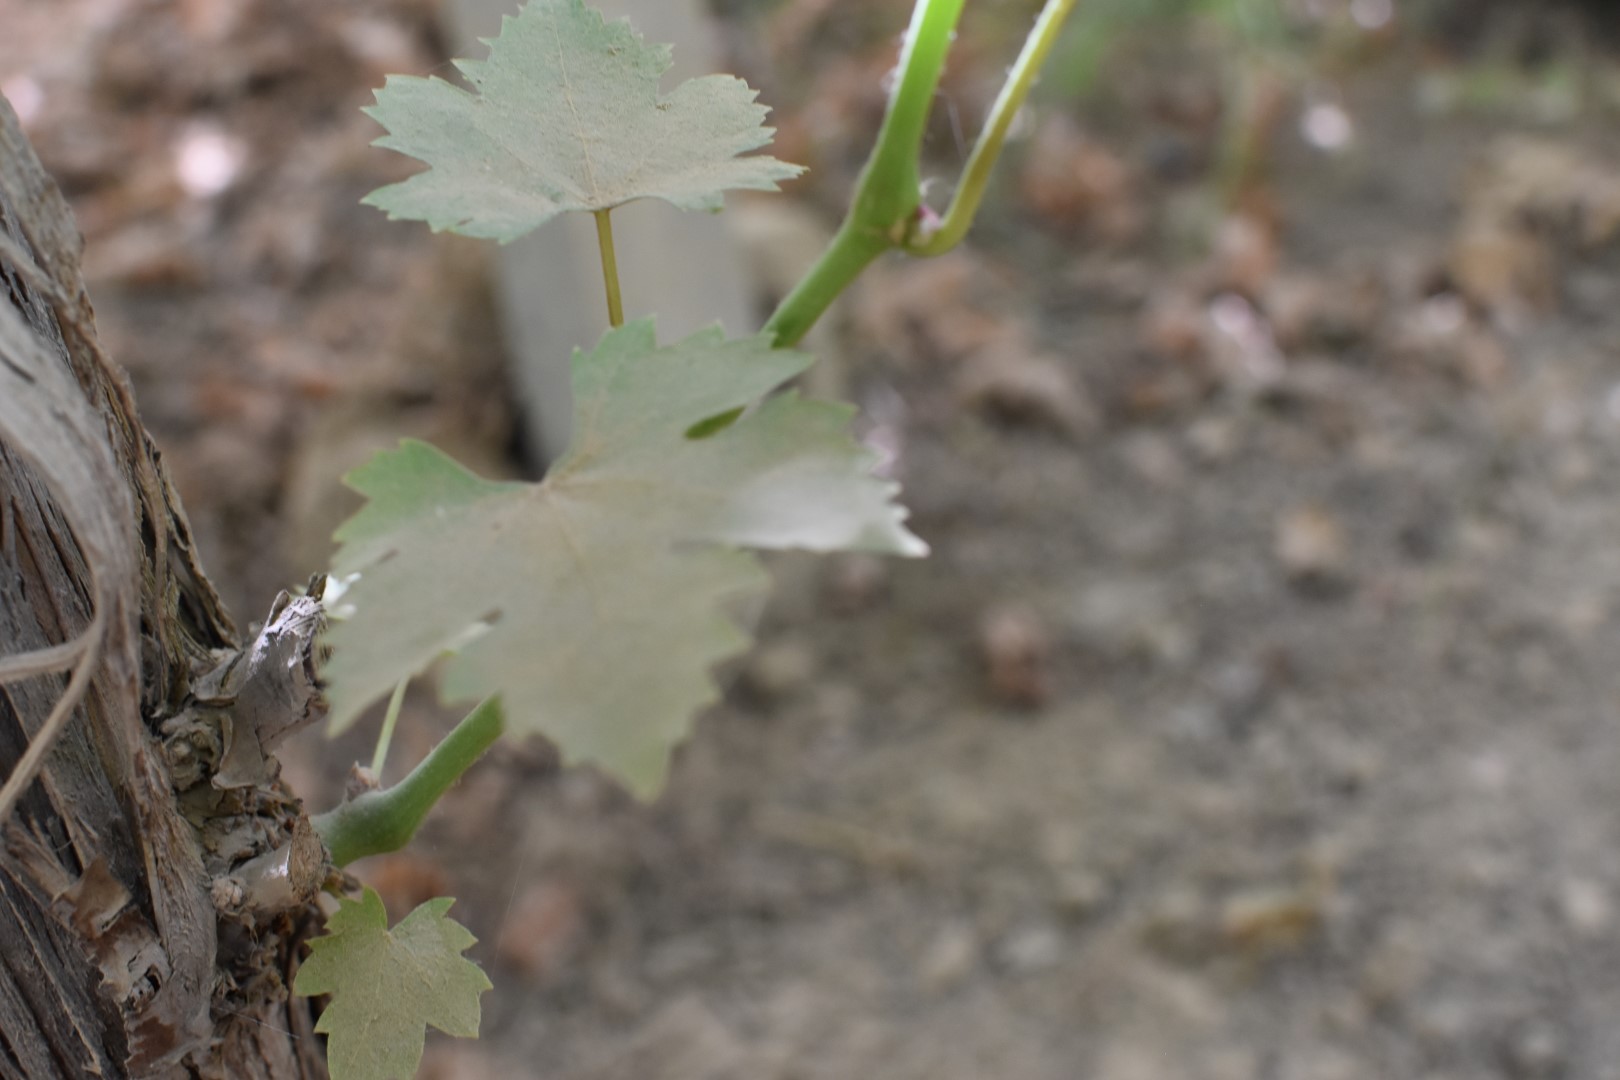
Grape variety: Riasi